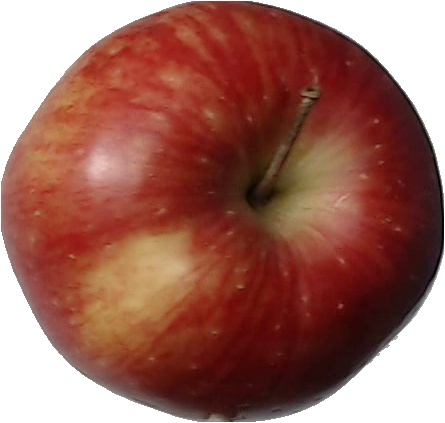
Label: apple_red_1